55 Central Park West

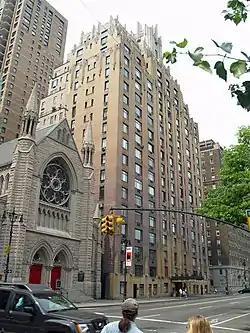
55 Central Park West and (to its left) Holy Trinity Lutheran Church

55 Central Park West is a 19-floor housing cooperative on the Upper West Side of Manhattan in New York City. Built in 1929, it was designed by the architectural firm Schwartz & Gross. The building is a contributing property within the Central Park West Historic District, which is listed on the National Register of Historic Places. The building was popularized by the 1984 film "Ghostbusters", whose storyline revolves heavily around it.